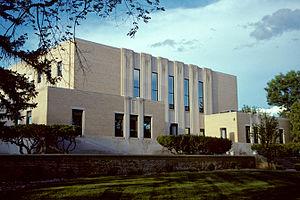
La ville de Dickinson est le siège du comté de Stark, dans l’État du Dakota du Nord, aux États-Unis. Sa population s’élevait à 17 787 habitants lors du recensement de 2010, estimée à 22 739 habitants en 2018.